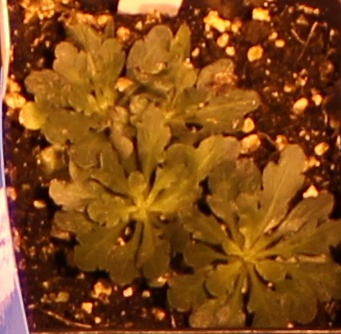
Label: Horseweed